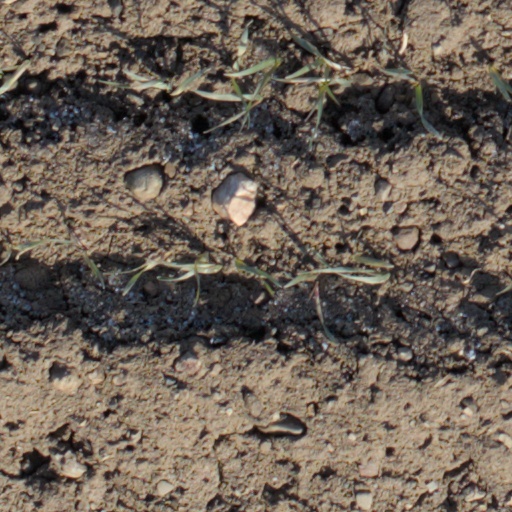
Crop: wheat